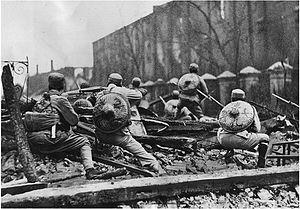
Les noms de guerre de Shanghai, bataille de Shanghai, incident du 28 janvier, ou premier incident de Shanghai sont utilisés pour désigner un conflit armé ayant opposé l'Empire du Japon à la République de Chine du 28 janvier au 5 mai 1932, concomitamment avec la fin de l'invasion de la Mandchourie. Ce fut l'un des préludes à la seconde guerre sino-japonaise.